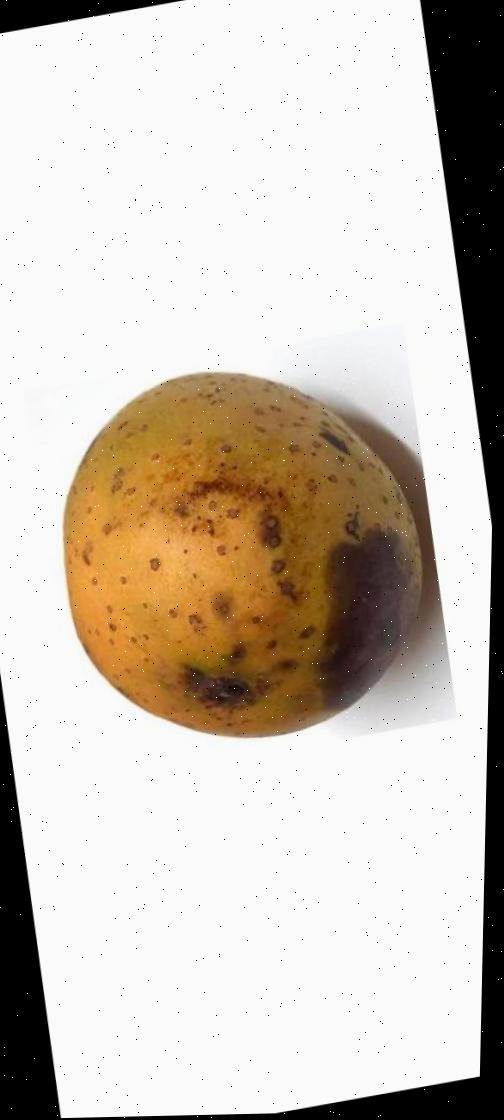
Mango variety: Gourmoti